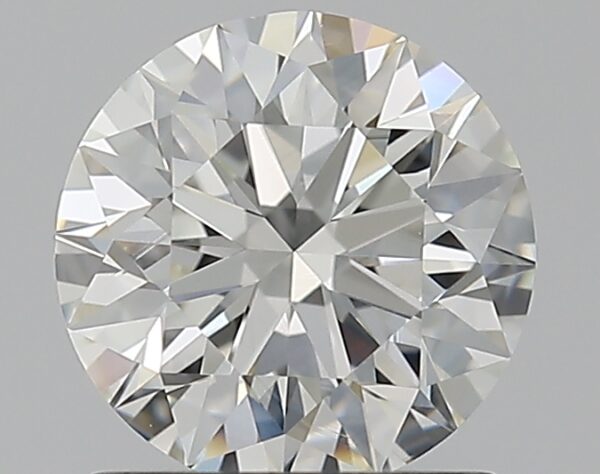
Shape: round
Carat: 1.01
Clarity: VS2
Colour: I
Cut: EX
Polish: EX
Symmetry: EX
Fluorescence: N
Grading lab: GIA
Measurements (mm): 6.38 x 6.42 x 4.01